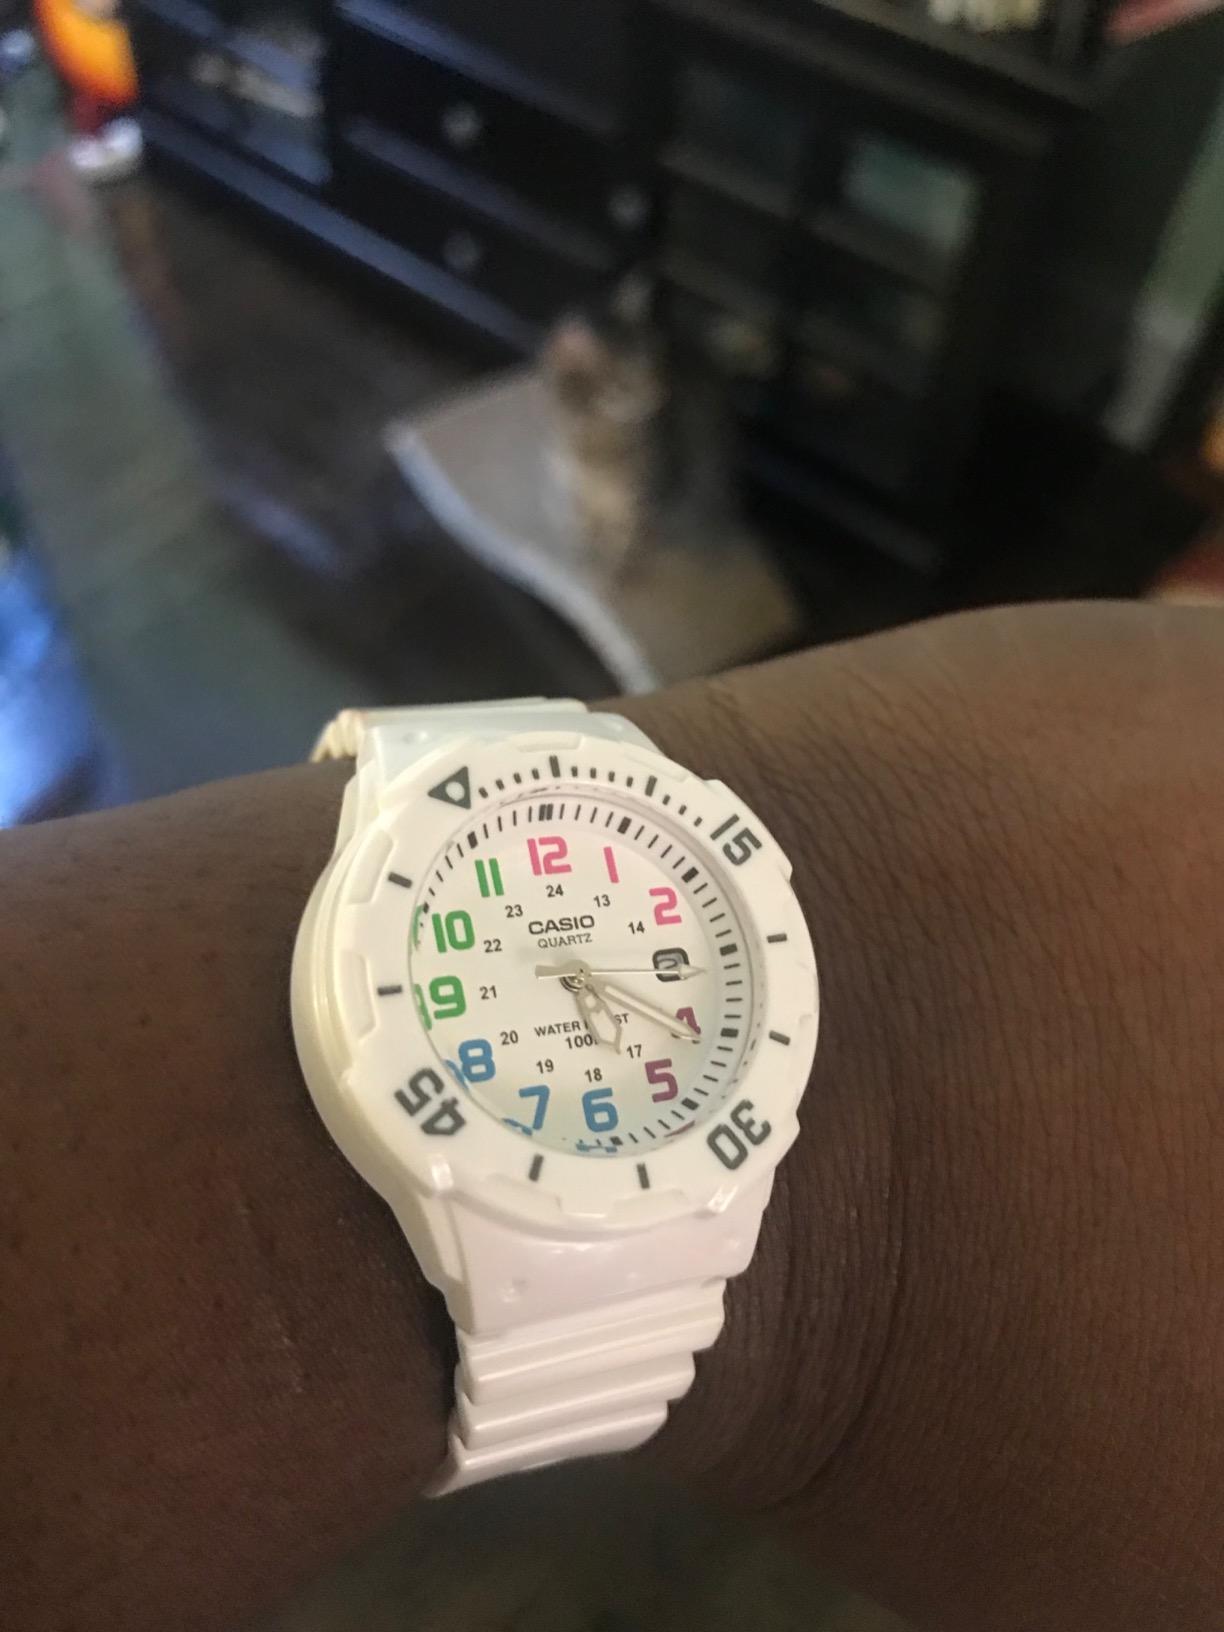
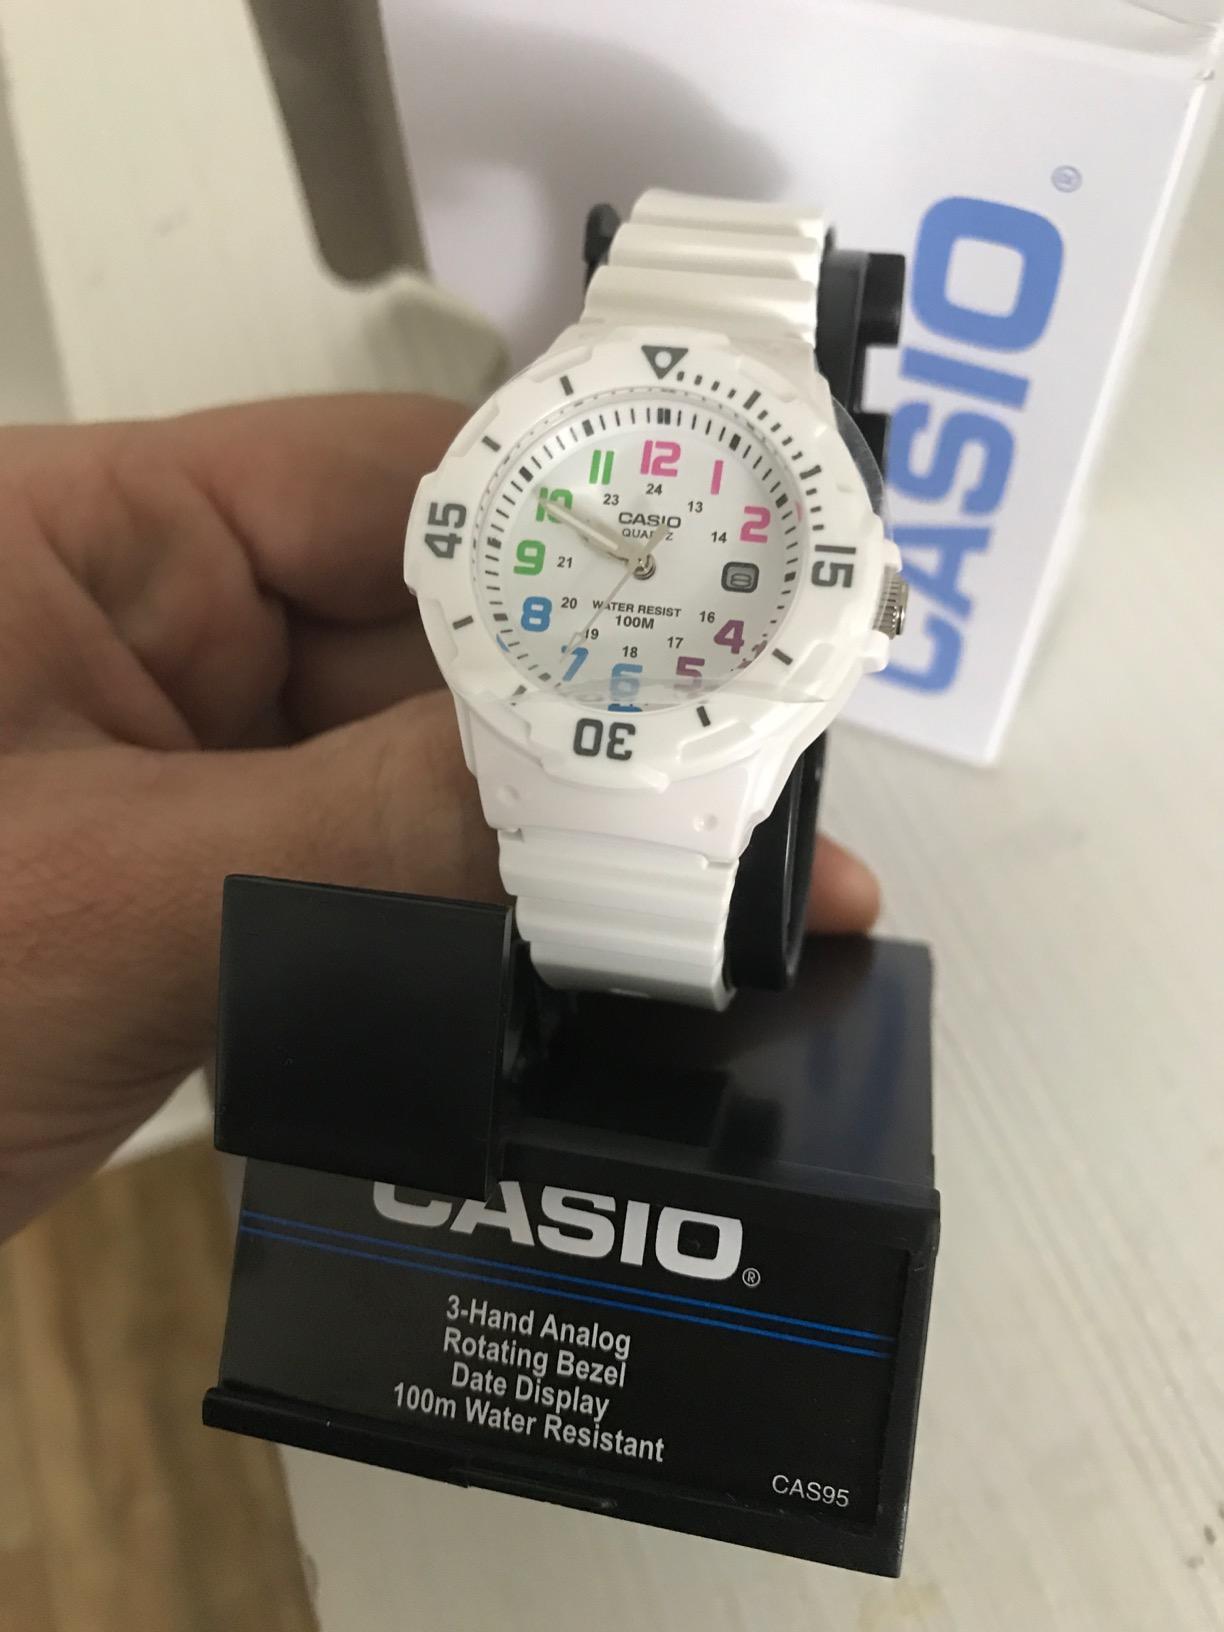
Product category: accessories_watch
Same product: yes